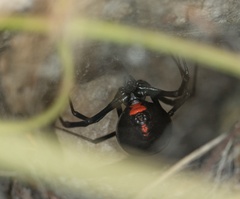
Species: Lactrodectus_hesperus